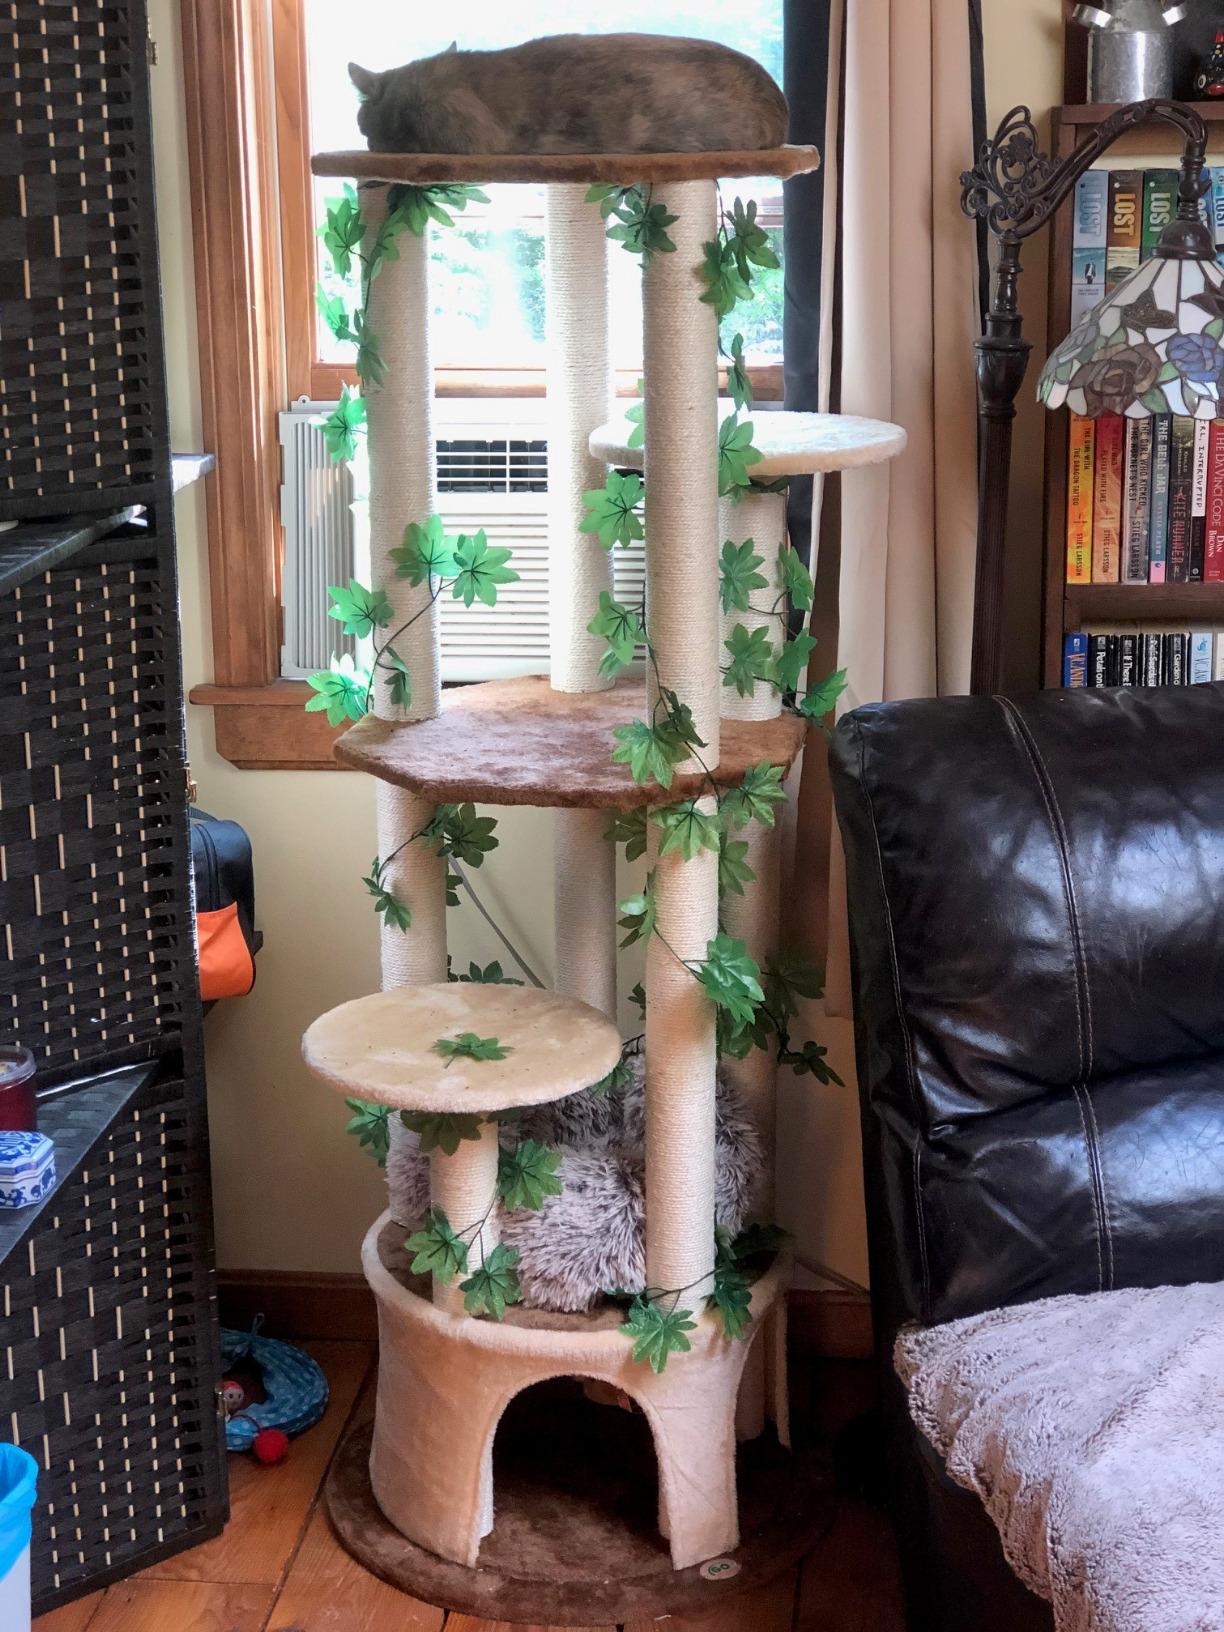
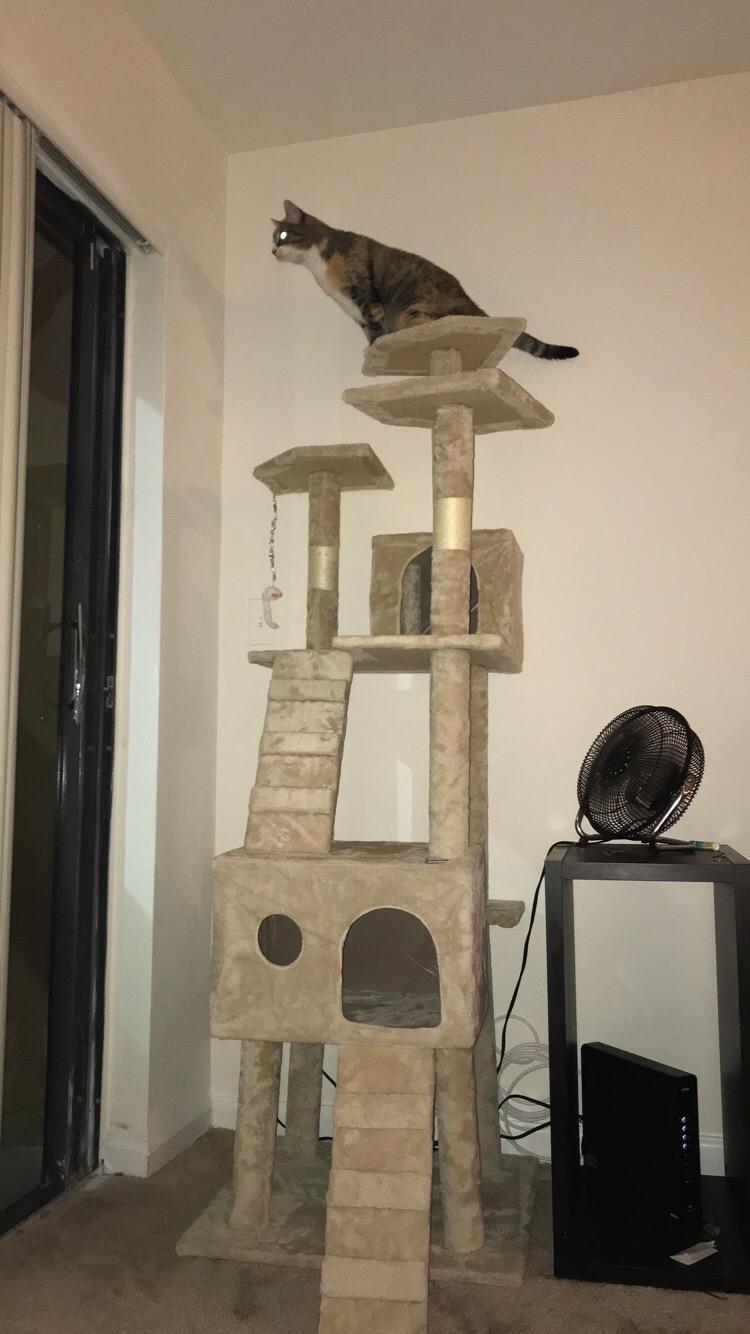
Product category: items_cat tree
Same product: no